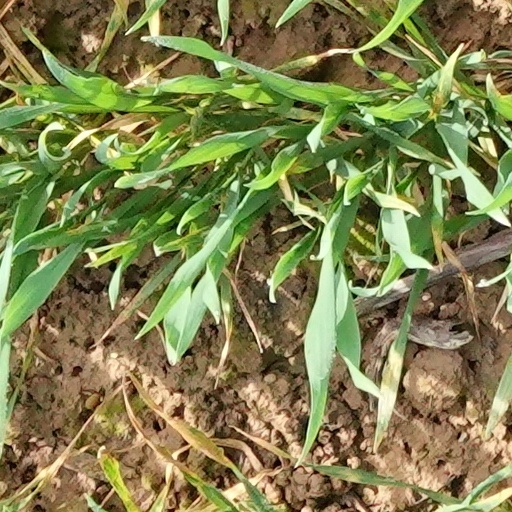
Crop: wheat